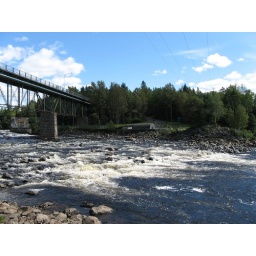
The rapids below the bridge taken from the area of the boat launch. The old turbine is across the river.